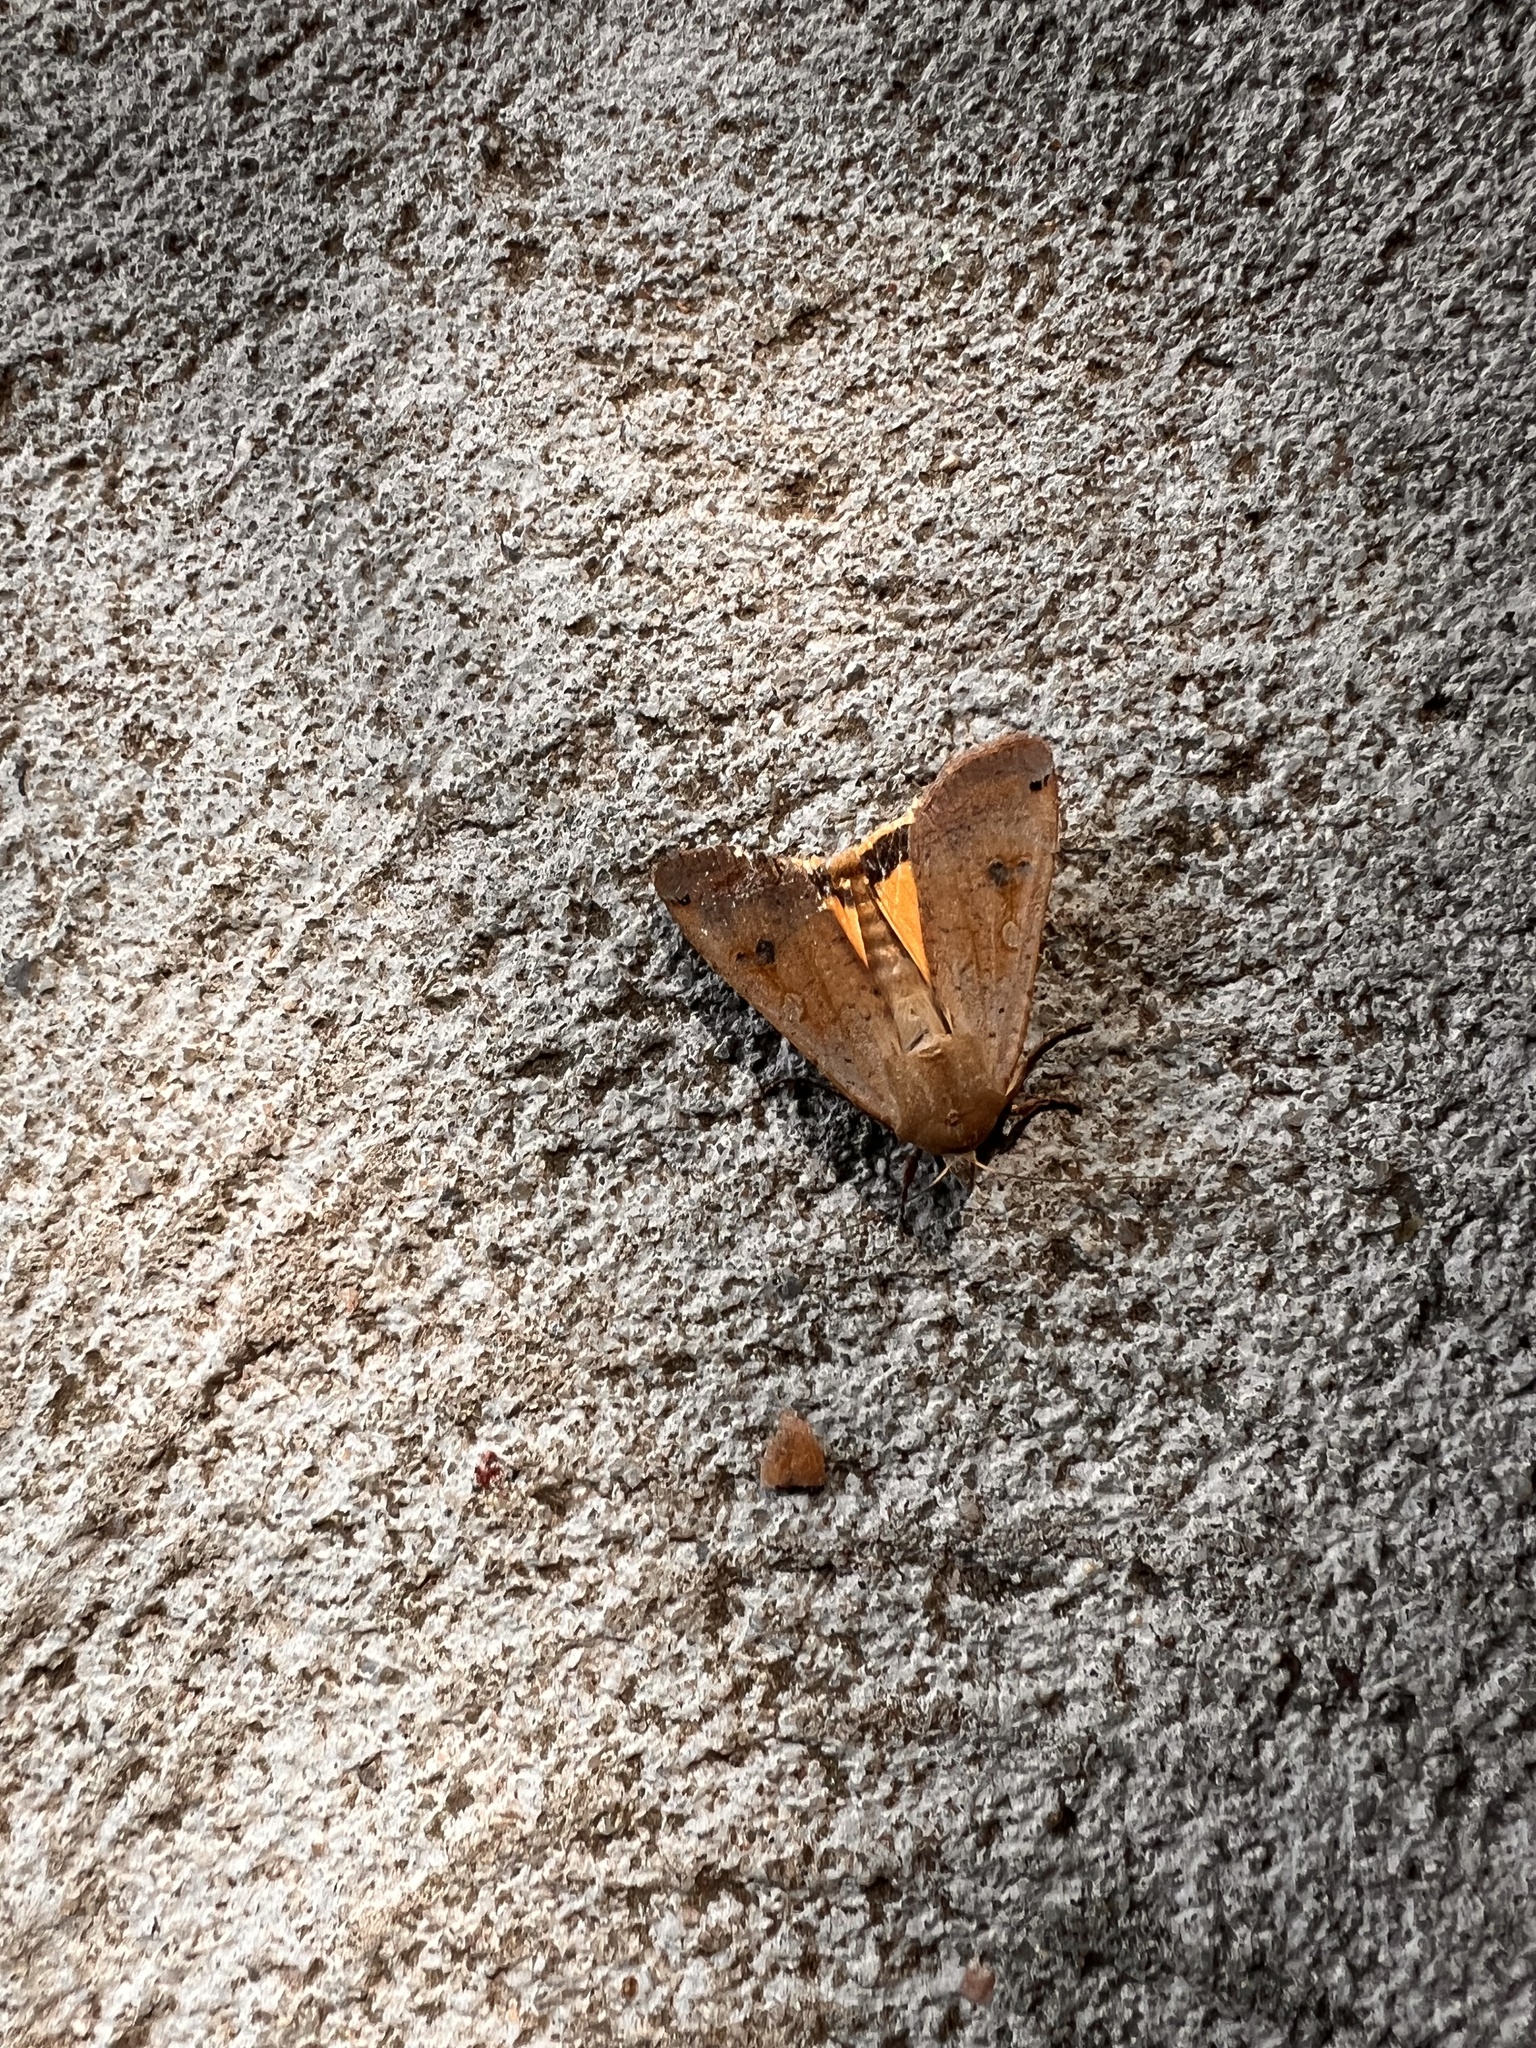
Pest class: cutworms